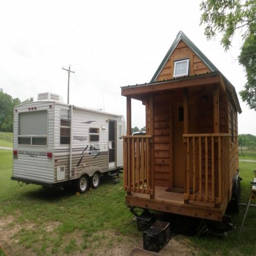
i want to travel in a tiny home .